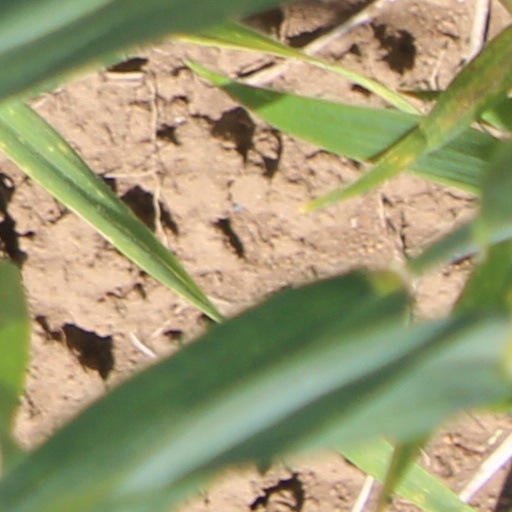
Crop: wheat